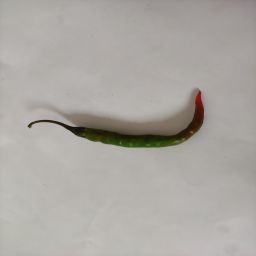
Crop: Chile Pepper
Quality: Ripe